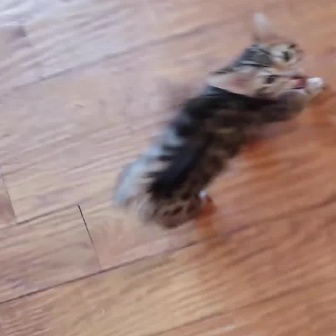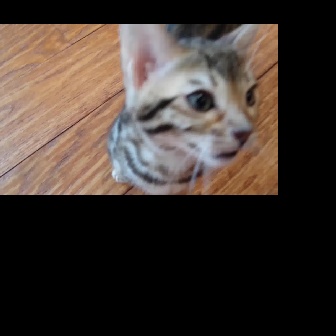
  Please identify the target specified by the bounding box [107,10,328,231] in the first image and locate it in the second image. Return the coordinates in [x_min,y_min,x_max,y_max] format.
Answer: [106,23,277,195]